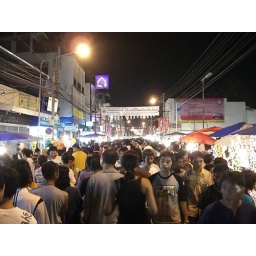
the water-throwing would end at sun down and a temporary night market would start along a main road in Chiang Mai.